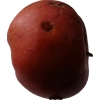
Label: Apple 17